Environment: real
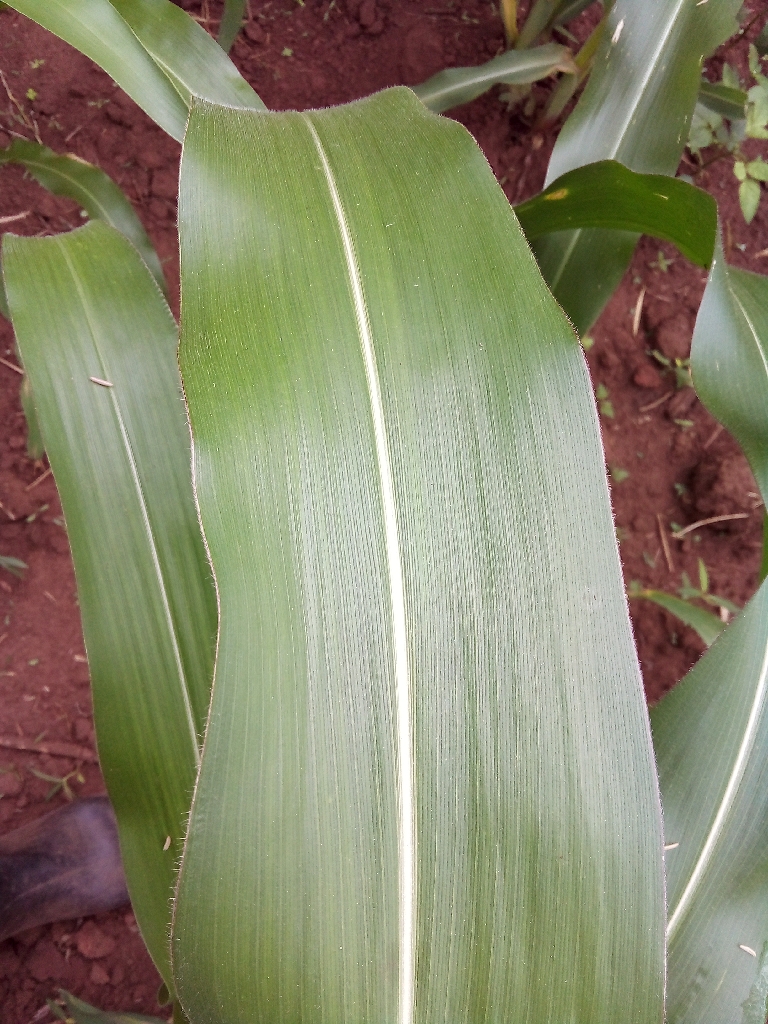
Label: healthy